Iranian demonstrations in Strasbourg

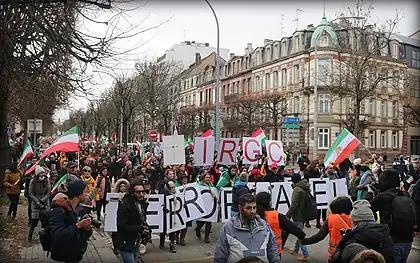
Anti-IRGC demonstration in Strasbourg, January 2023

The gathering of Iranians in Strasbourg, France, was held in front of the European Parliament on 16 January 2023 (26 Dey 1401) amidst the Mahsa Amini protests, with the aim of declaring the Islamic Revolutionary Guard Corps as a terrorist organization by the European Union. Roberta Metsola, the head of this parliament, said to the Iranians: "You stand on the right side of history and you will make history, and we will not leave you alone".